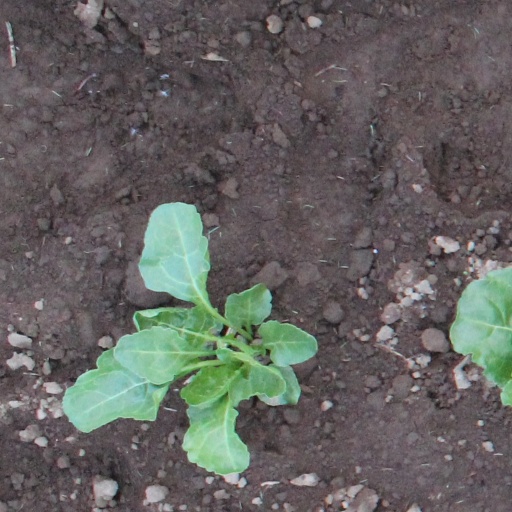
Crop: sugar beet